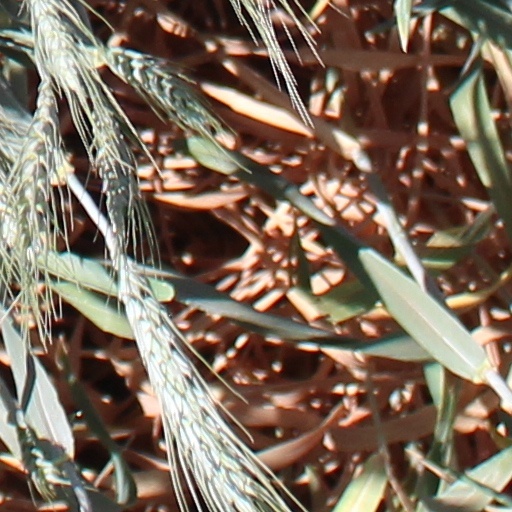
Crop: wheat